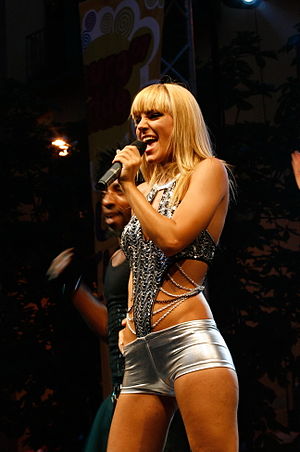
Edurne
Edurne García Almagro, eller blot Edurne, er en spansk sangerinde. Hun opnåede berømmelse igennem tv-programmet Operación Triunfo i 2005 og albumdebuterede året efter. Hun skal repræsentere Spanien i Eurovision Song Contest 2015 i Wien med nummeret "Amanecer".